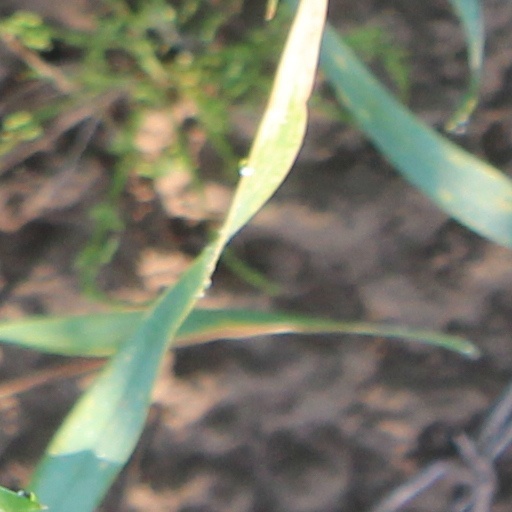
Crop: wheat